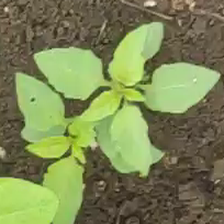
Weed species: Lamber_Quarter_plant(Chenopodium )